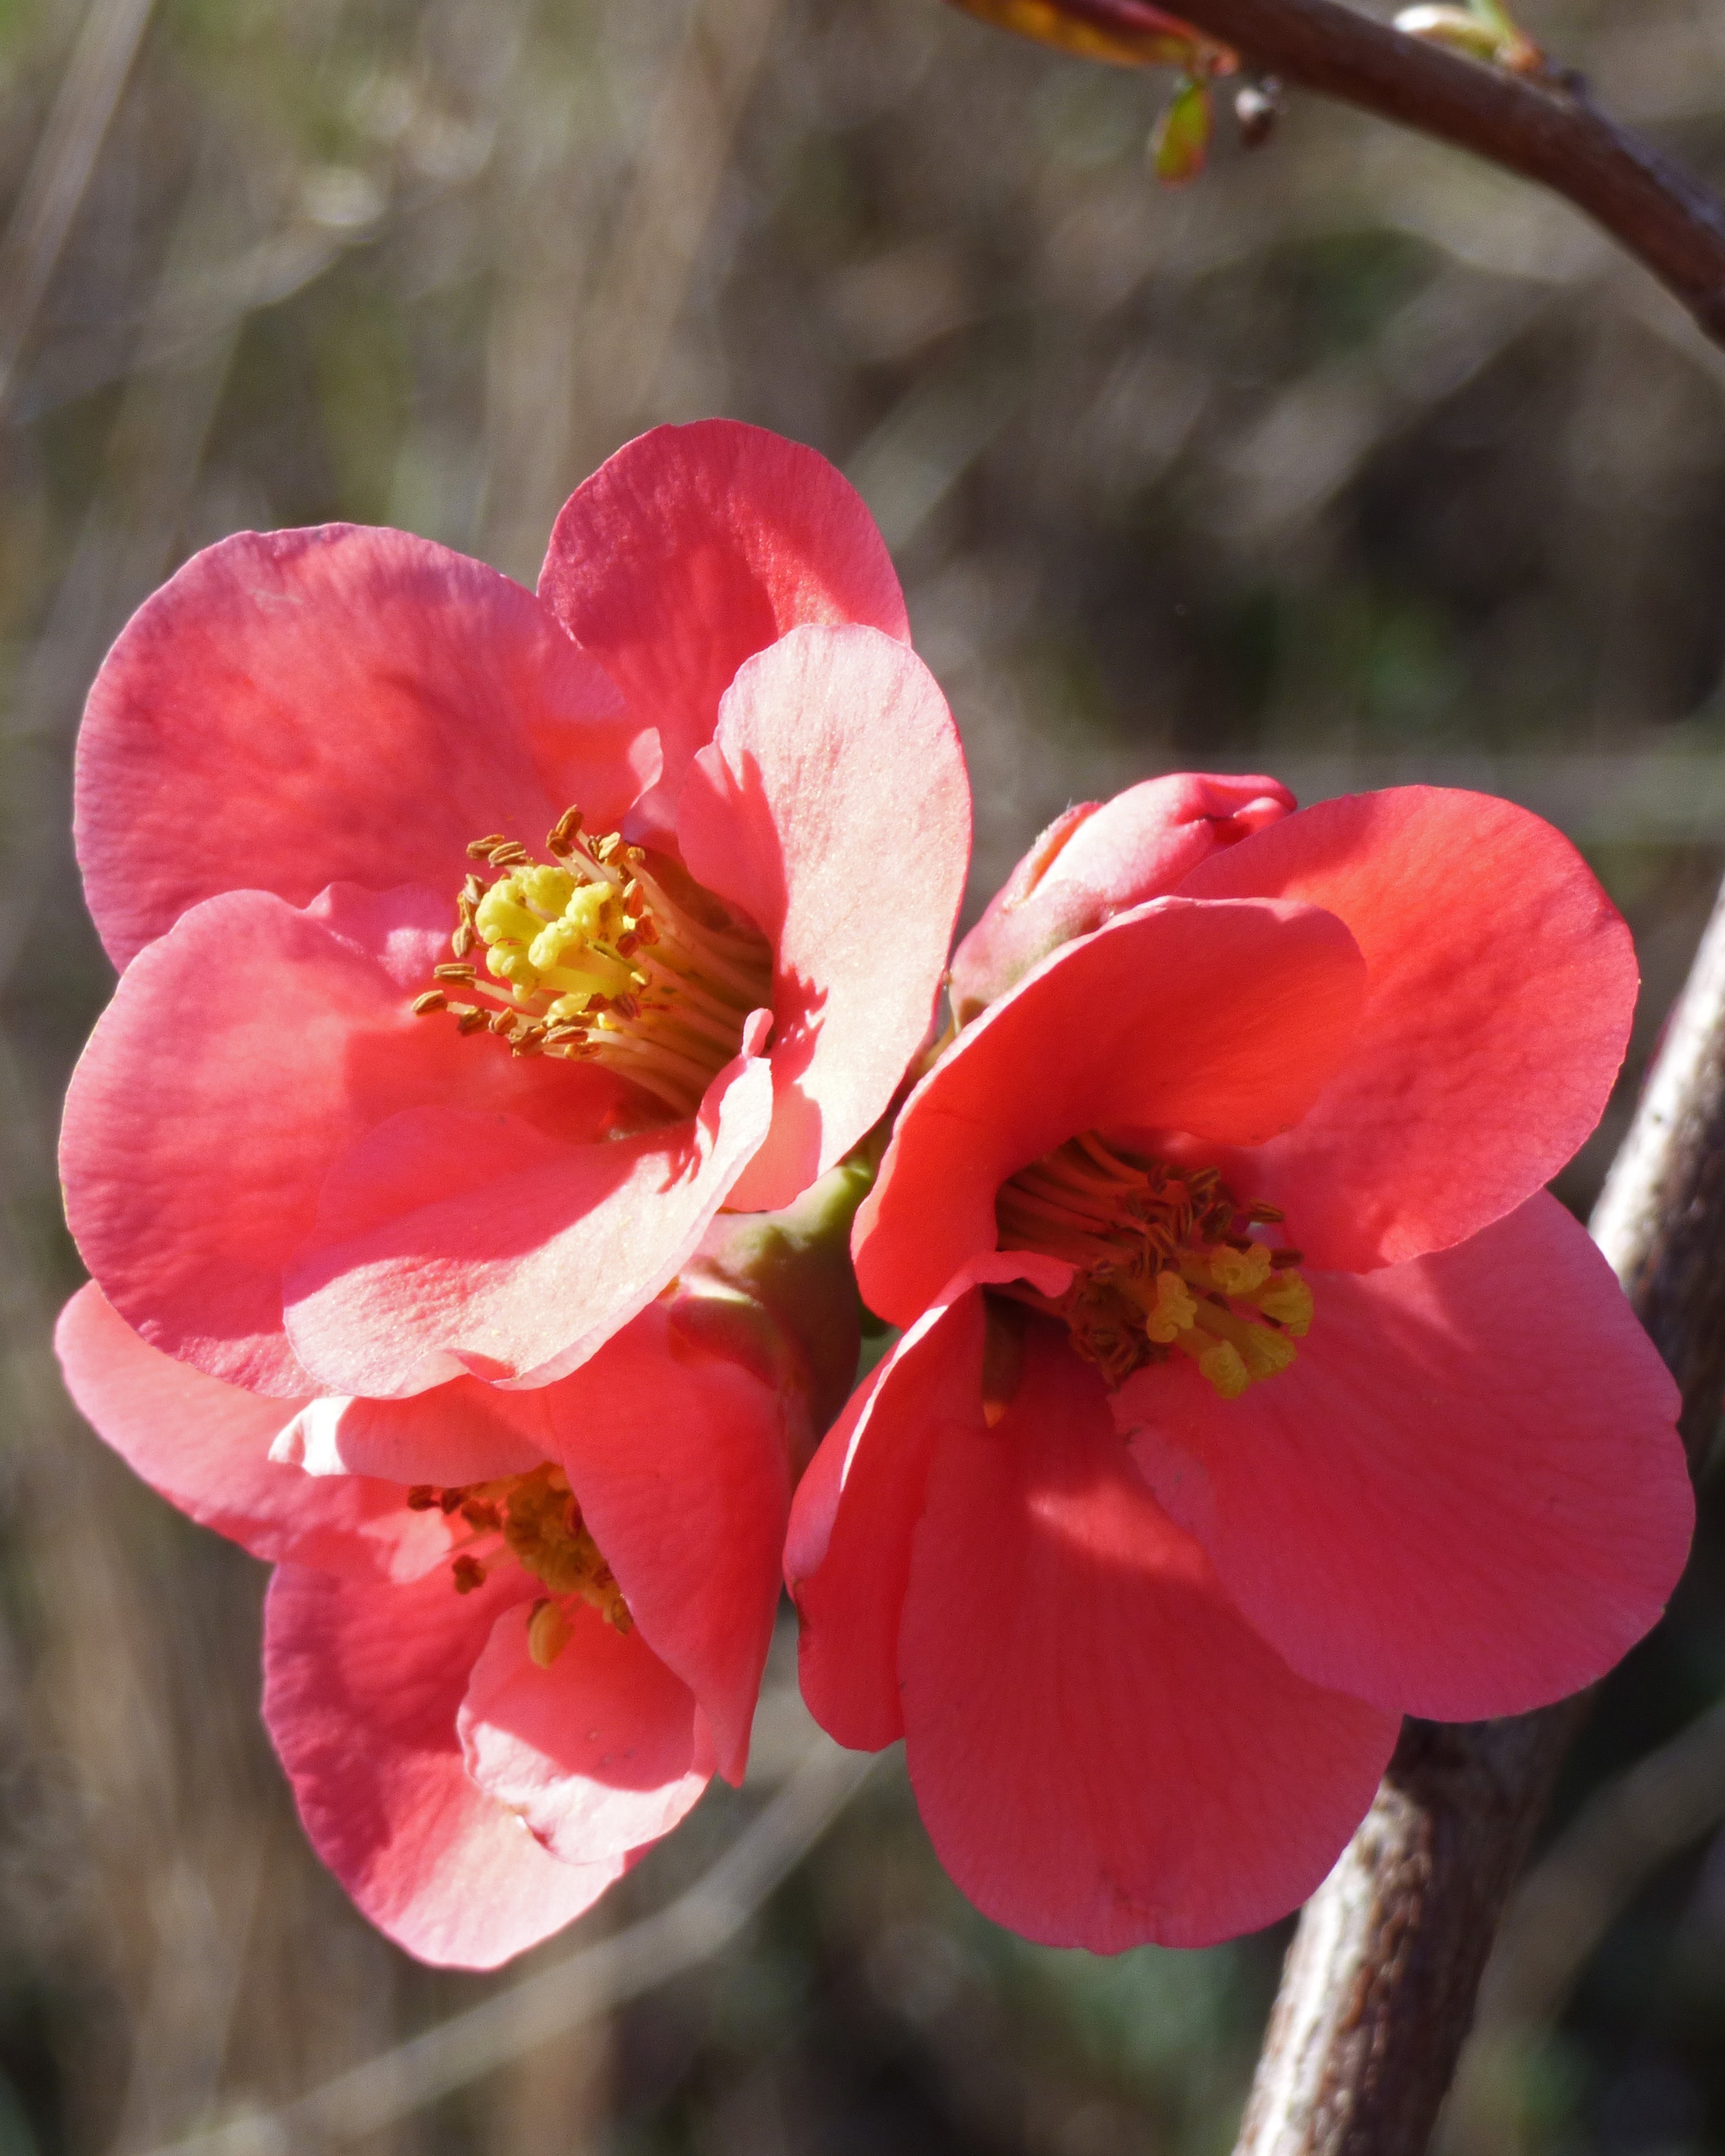
blossom, plant, flower, petal, botany, pink, flora, pistils, stamens, macro photography, pink flowers, flowering plant, rose family, florir, land plant